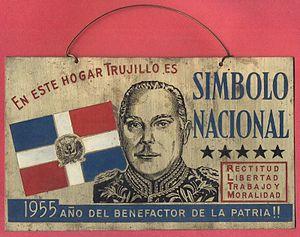
La République dominicaine occupe les deux-tiers de l'est de l'île d'Hispaniola, dans les Grandes Antilles. Le tiers occidental de l'île appartient à Haïti.